Eddie Joost

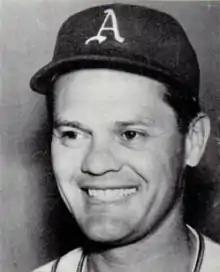
Joost in 1954

Edwin David Joost (June 5, 1916April 12, 2011) was an American professional baseball player and manager. He played as a shortstop in Major League Baseball for all or portions of 17 seasons between 1936 and 1955. In , Joost became the third and last manager in the 54-year history of the Philadelphia Athletics. Under Joost, the A's finished last in the American League and lost over 100 games. After that season, they relocated to Kansas City.